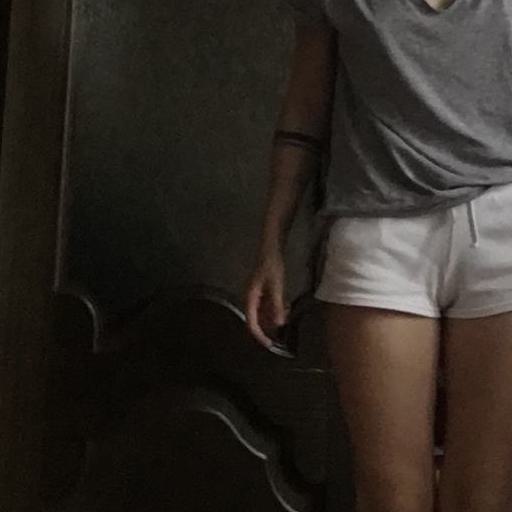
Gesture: no_gesture